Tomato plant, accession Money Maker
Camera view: horizontal (90 deg, fisheye); turntable rotation: 150 degrees
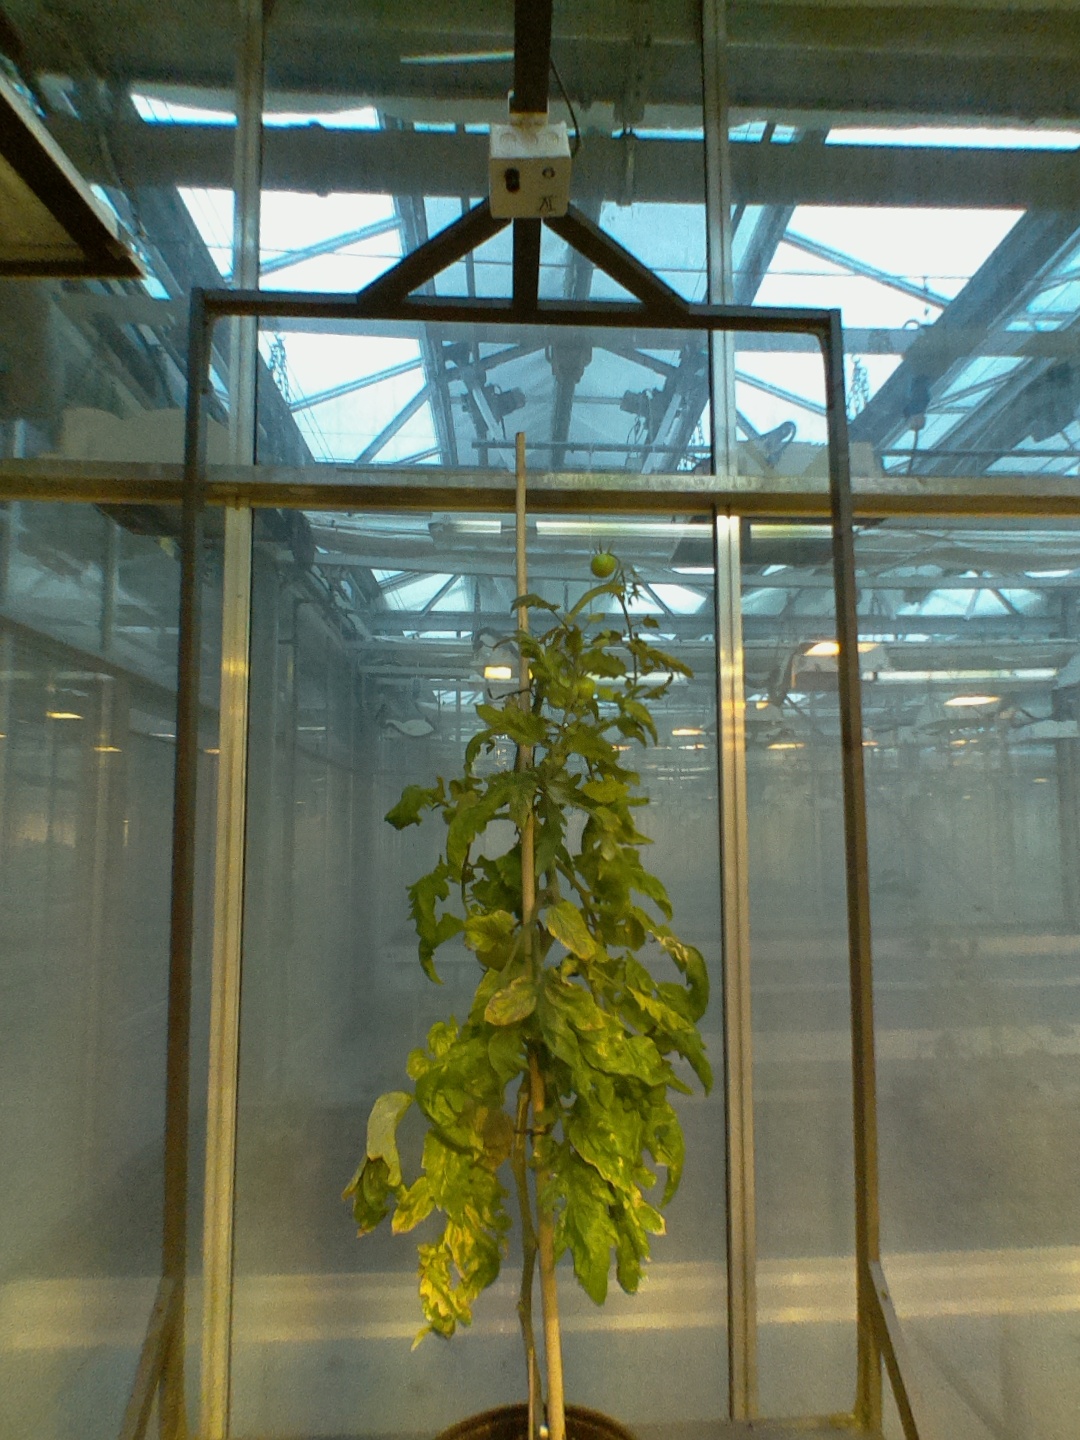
BBCH growth stage 79: 90% -100% of final fruit size